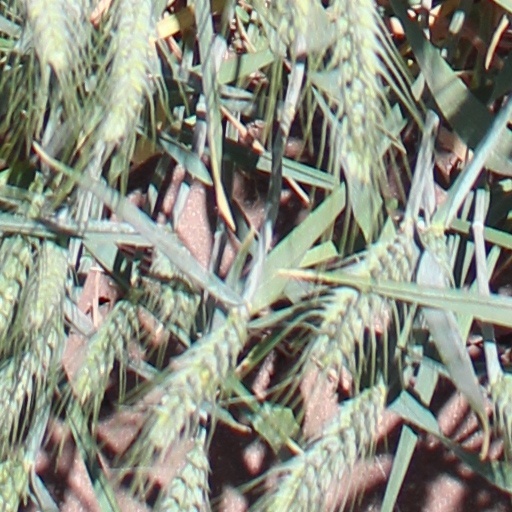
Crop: wheat